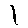
Label: 1